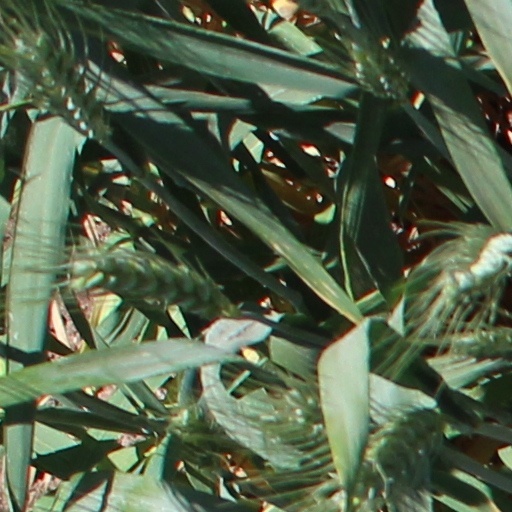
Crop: wheat